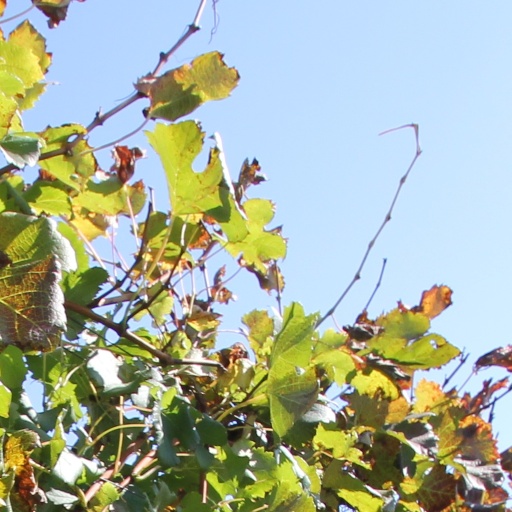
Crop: grape